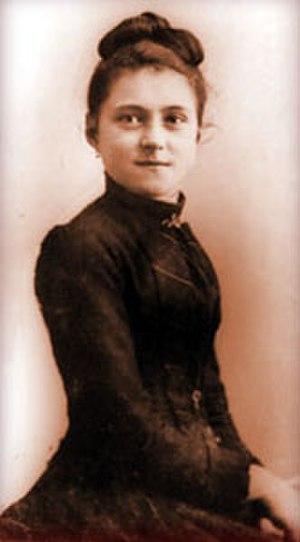
Marie-Françoise Thérèse Martin, en religion sœur Thérèse de l'Enfant-Jésus et de la Sainte-Face, également connue sous les appellations sainte Thérèse de Lisieux, sainte Thérèse de l'Enfant-Jésus ou encore la petite Thérèse, est une religieuse carmélite française née à Alençon dans l'Orne en France le 2 janvier 1873 et morte à l'âge de 24 ans à Lisieux en France le 30 septembre 1897.